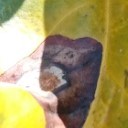
Label: Miner